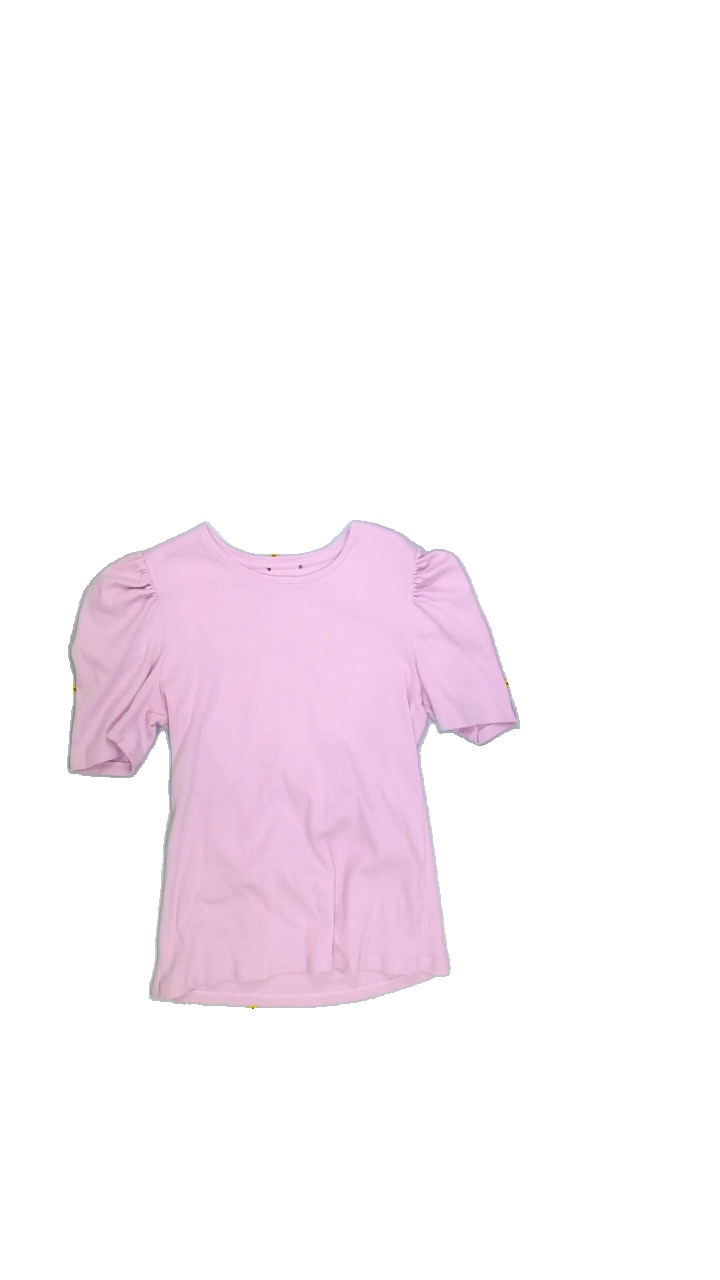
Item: T-shirt (Ladies)
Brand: Not Applicable
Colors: Pink
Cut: Regular, C-collar
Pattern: Plain
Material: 100%cotton
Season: All
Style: No trend
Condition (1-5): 5
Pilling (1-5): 4
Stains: No
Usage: Reuse
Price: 50-100